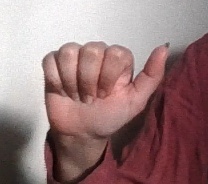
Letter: dhad